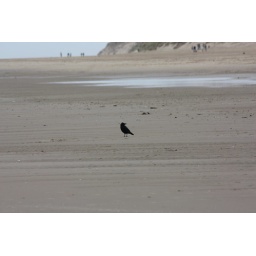
A day on the Freshfields near Liverpool with our inlaws, their dog Jas and our spaniel (Maggie) and pug (Parker).